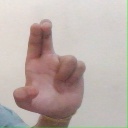
अक्षर: आ